Hitz

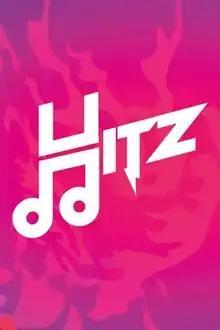

Hitz is an American sitcom that aired on UPN from August 26 until November 11, 1997. The series follows two record industry executives (Rick Gomez and Claude Brooks) and their boss (Andrew Dice Clay) at Hitower Records in Los Angeles.